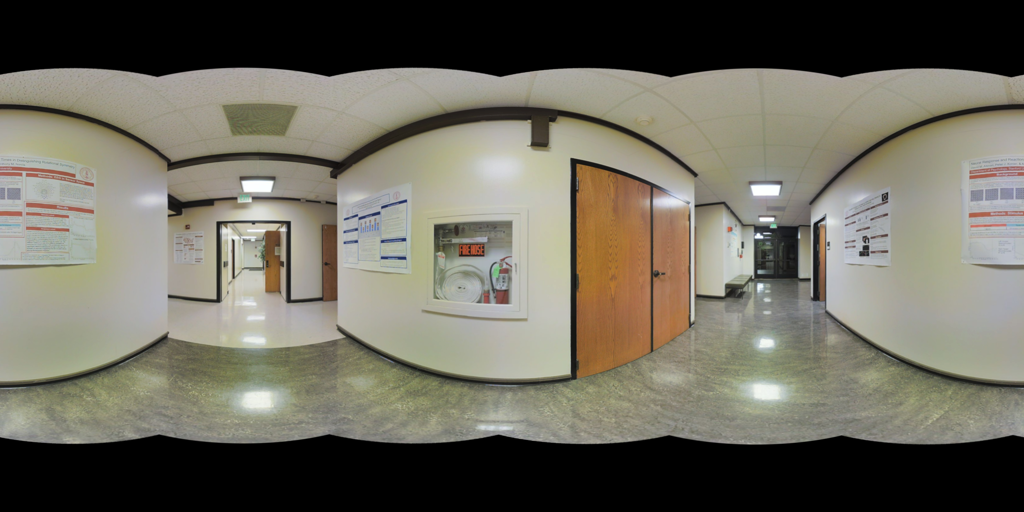
Referred object: Firefighting equipment by the door

Referred object: turn slightly right to face the wooden double doors

Referred object: the wooden double doors to the right of the fire hose cabinet